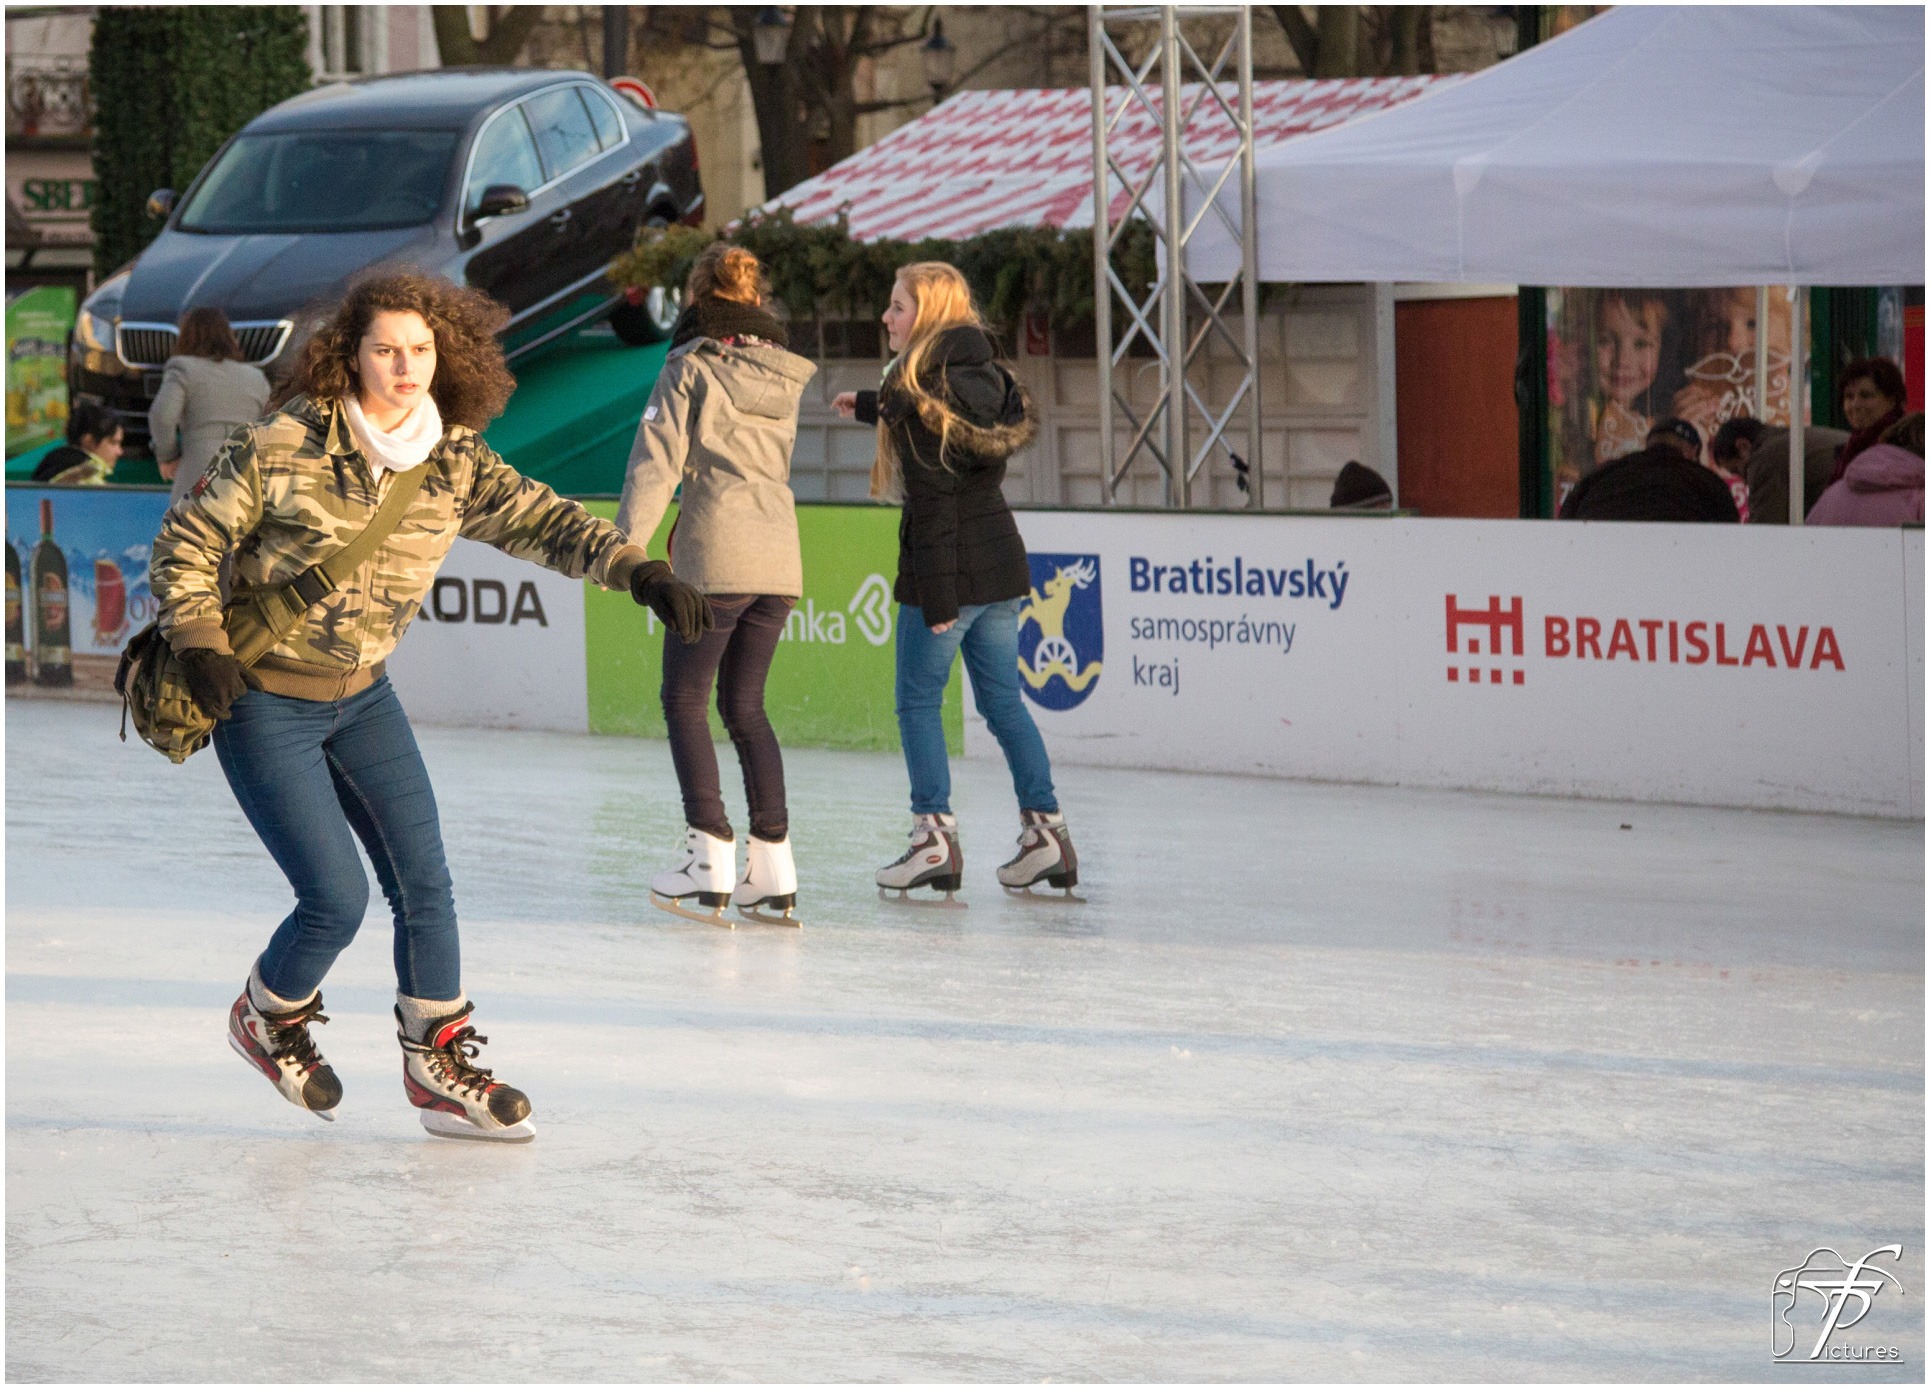
winter, people, recreation, ice, winter sport, sports, skating, footwear, winter sports, ice skating, ice rink, outdoor recreation, figure skating, roller skating